1826–1837 cholera pandemic

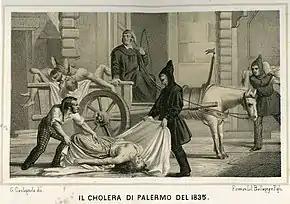
Cholera epidemic in Palermo 1835

The first cholera pandemic (1817–24) began near Kolkata and spread throughout Southeast Asia to the Middle East, eastern Africa, and the Mediterranean coast. While cholera had spread across India many times previously, this outbreak went farther; it reached as far as China and the Mediterranean Sea before receding. Hundreds of thousands of people died as a result of this pandemic, including many British soldiers, which attracted European attention. This was the first of several cholera pandemics to sweep through Asia and Europe during the 19th and 20th centuries. This first pandemic spread over an unprecedented range of territory, affecting many countries throughout Asia.